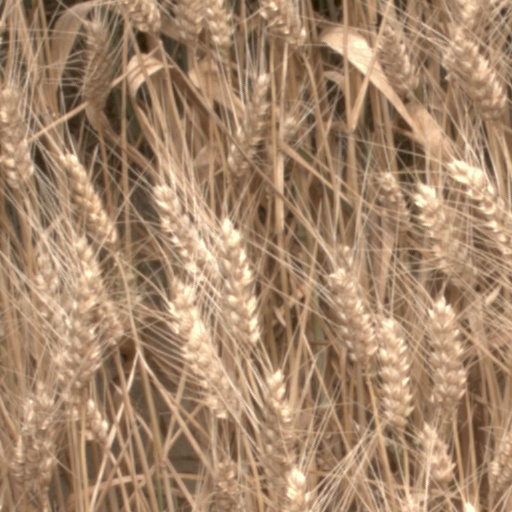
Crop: wheat